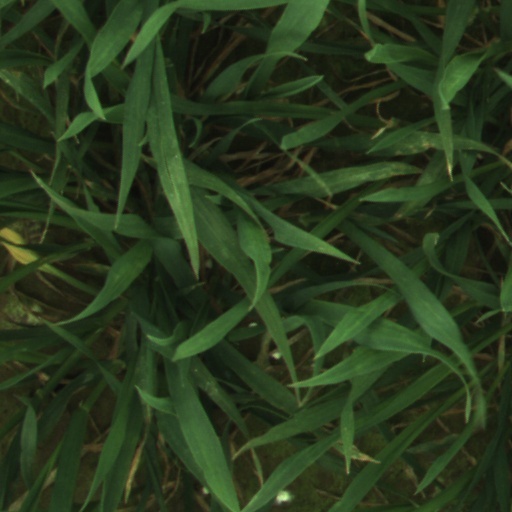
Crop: wheat